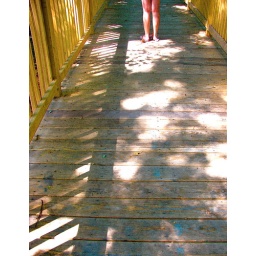
girl walking in dappled light